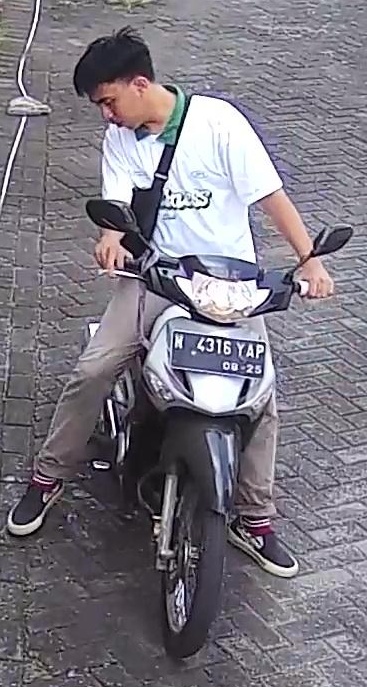
person-with-helmet: 0
person-without-helmet: 1